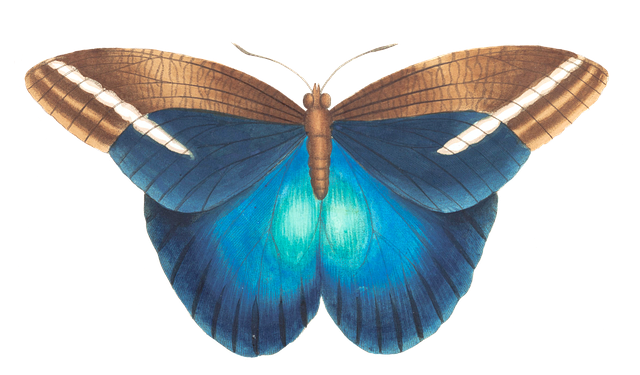
Label: farfalla